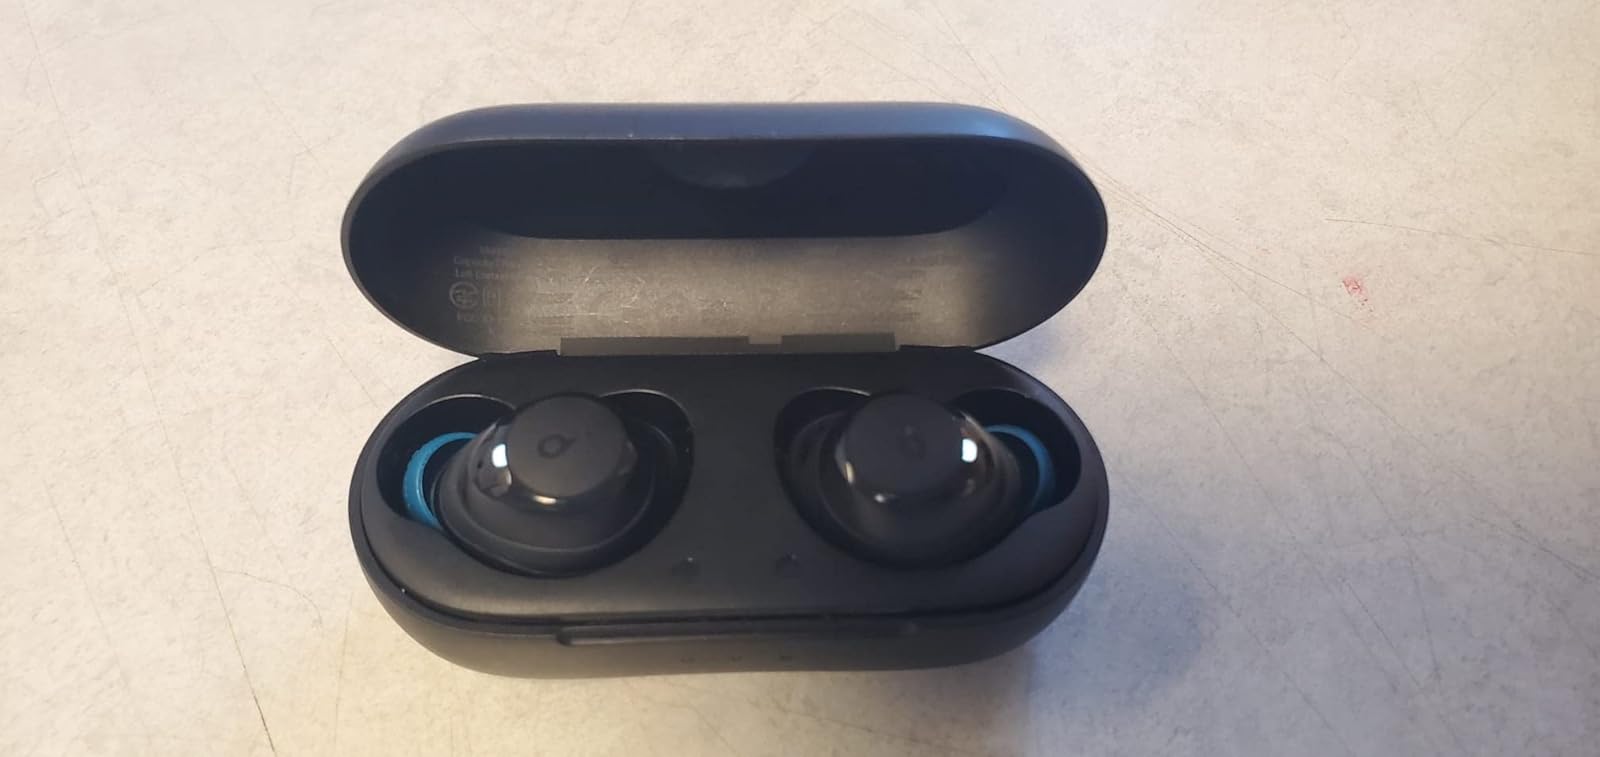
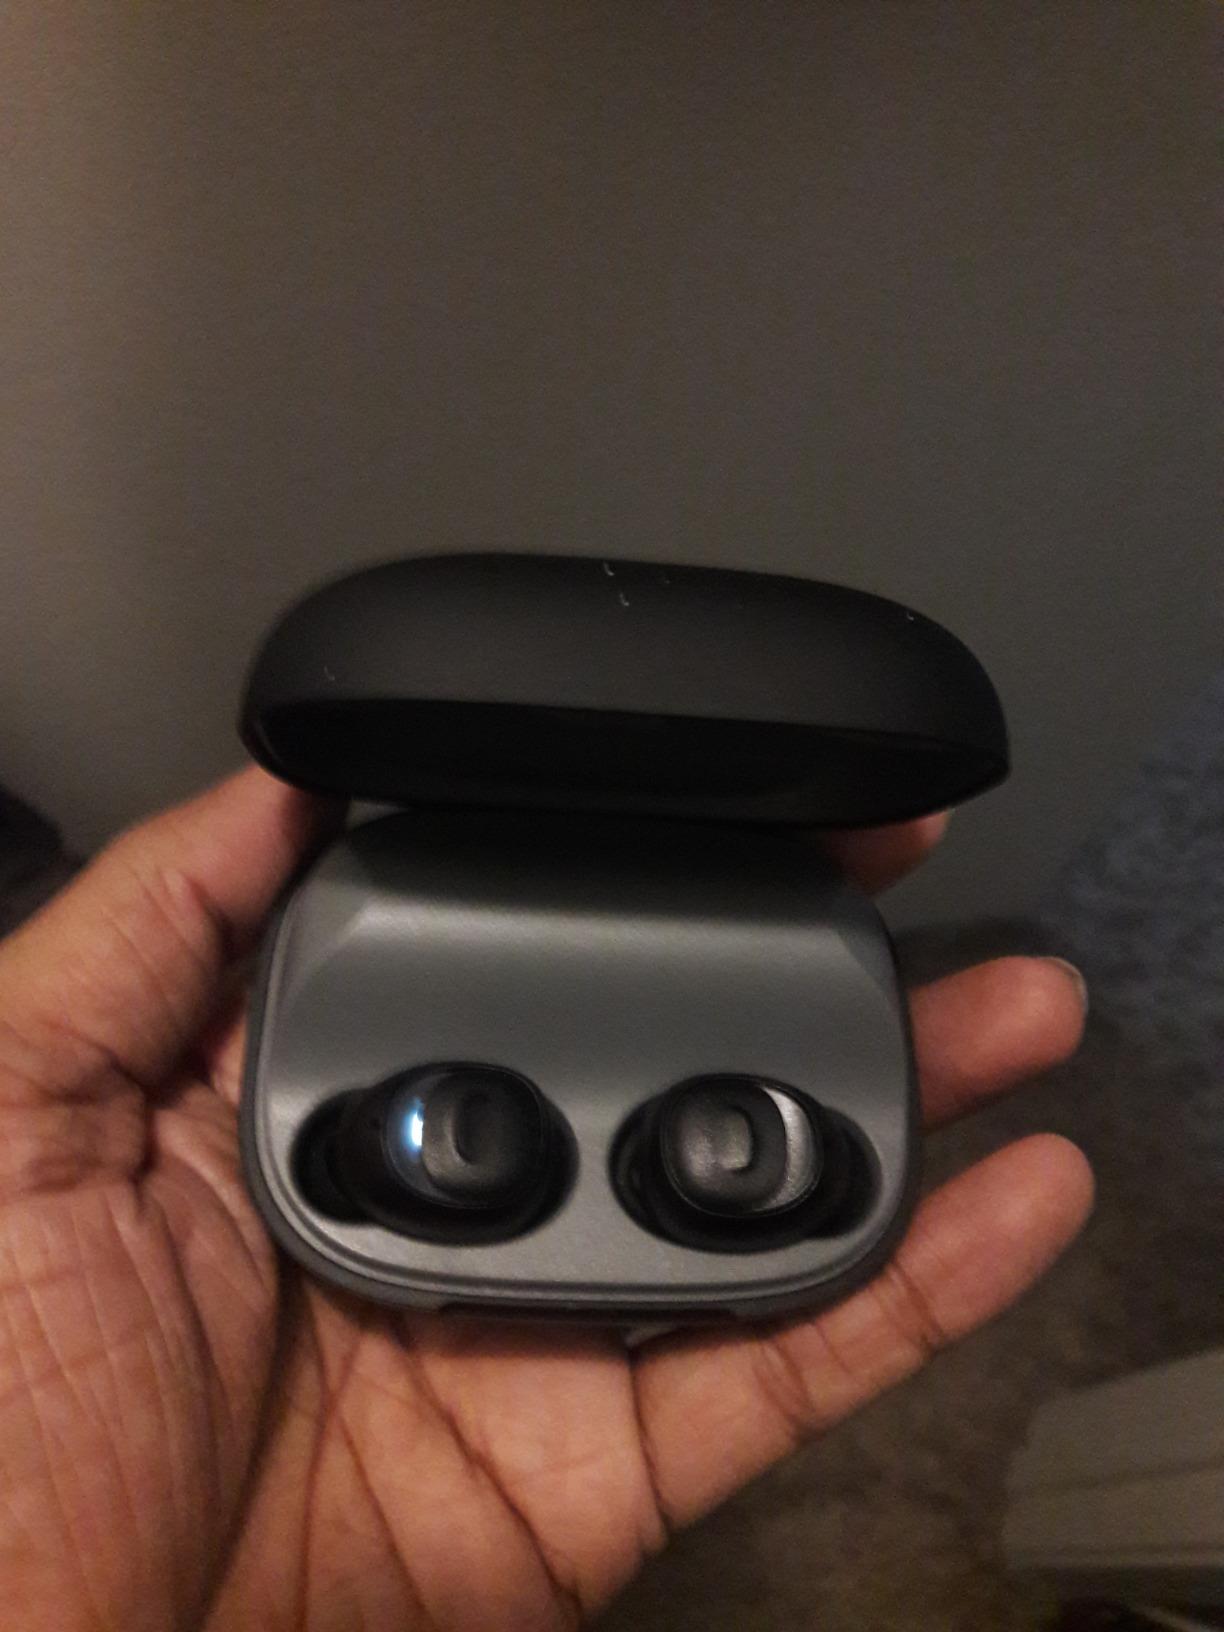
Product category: earbuds
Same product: no